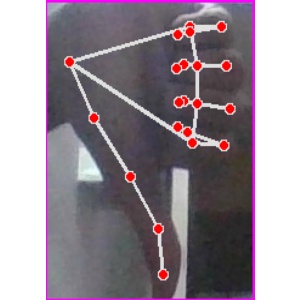
अक्षर: फ